German destroyer Z9 Wolfgang Zenker

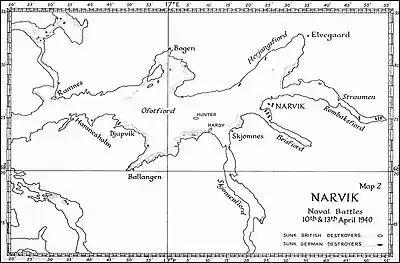

The ship was ordered on 9 January 1935 and laid down at Germania, Kiel on 22 March 1935 as yard number G535. She was launched on 27 March 1936 and completed on 2 July 1938. "Wolfgang Zenker" participated in the August 1938 Fleet Review as part of the 6th Destroyer Division and the following fleet exercise. On the morning of 3 September 1939, after the start of World War II, the destroyers "Leberecht Maass" and "Wolfgang Zenker", under the command of Rear Admiral Günther Lütjens, attacked the Polish destroyer and the minelayer as they laid anchored in the naval base on the Hel Peninsula. The German ships opened fire at a range of . The Polish ships, as well as a coast defense battery of replied effectively and forced the German destroyers to make evasive maneuvers and to lay a smoke screen to throw off the aim of the Polish gunners. A 15-centimeter shell struck "Leberecht Maass", killing four men and disabling one gun. Admiral Lutjens ordered the action broken off 40 minutes later as the German fire was ineffective.